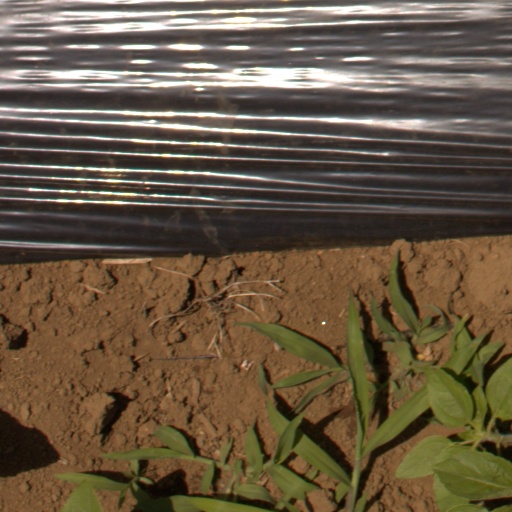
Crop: Jerusalem artichoke